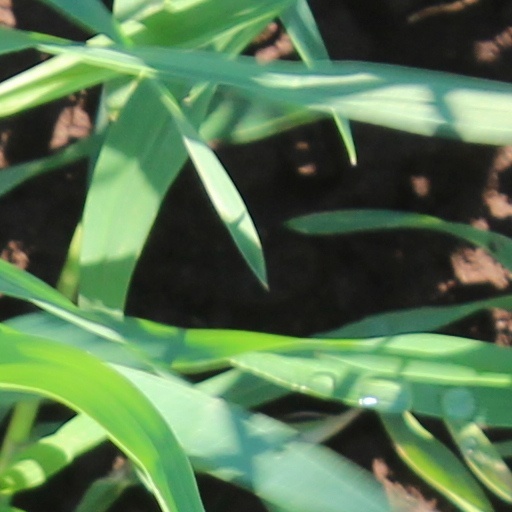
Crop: wheat